Mohamed Amine Meskini

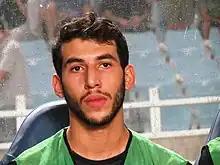

Mohamed Amine Meskini (Arabic: محمد أمين المسكيني; born 5 June 1997) is a Tunisian professional footballer who plays as a midfielder.